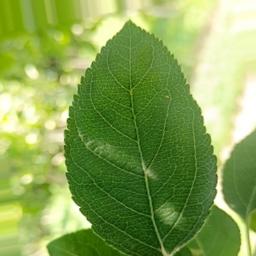
Label: Healthy